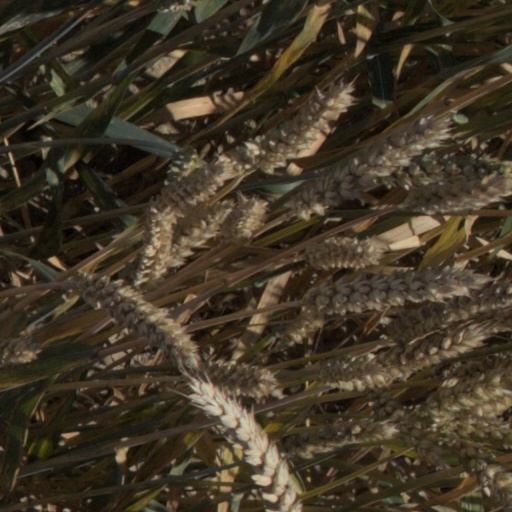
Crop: wheat